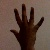
The image shows a hand gesture representing the number 5 in Indian Sign Language.